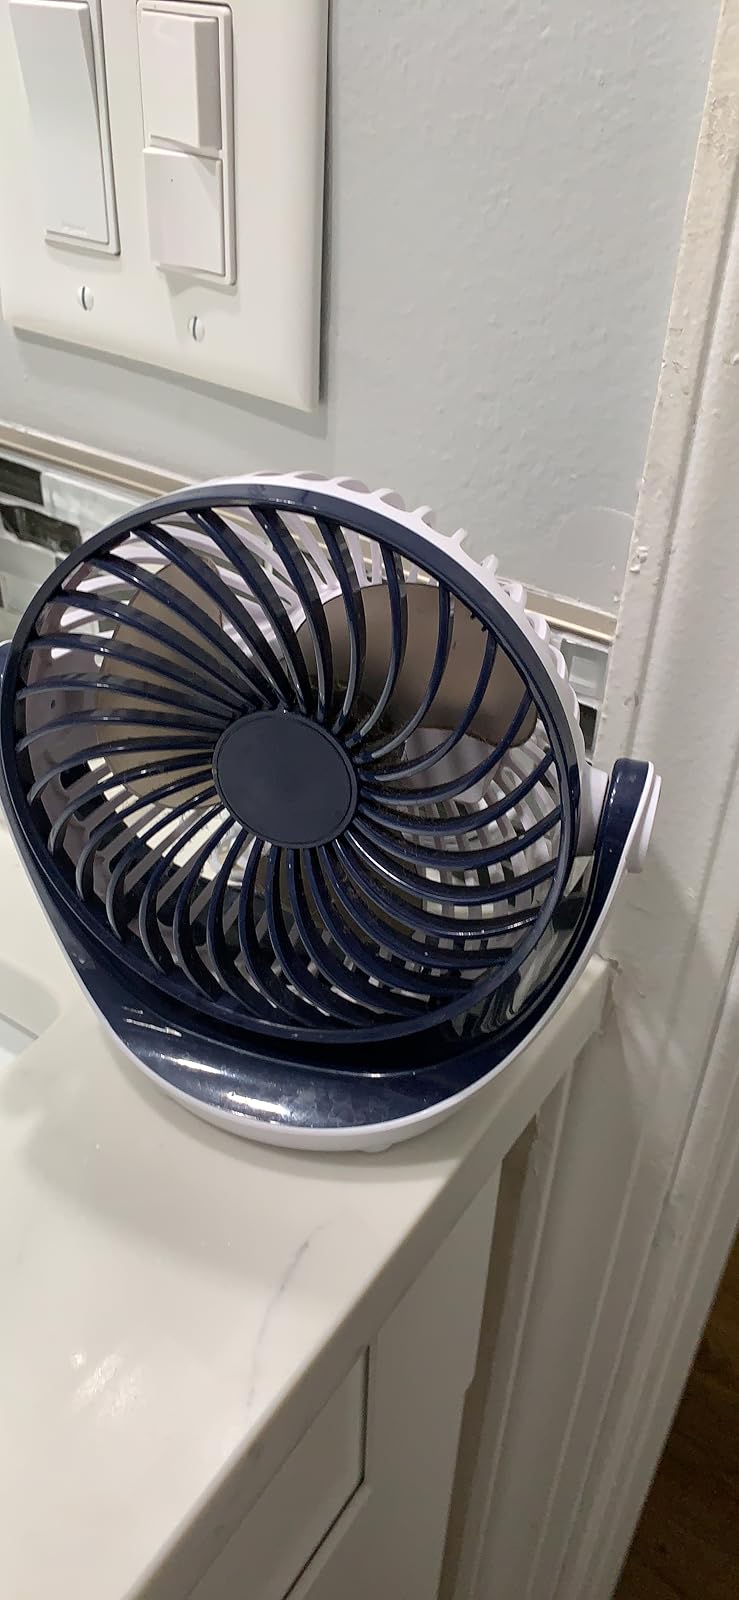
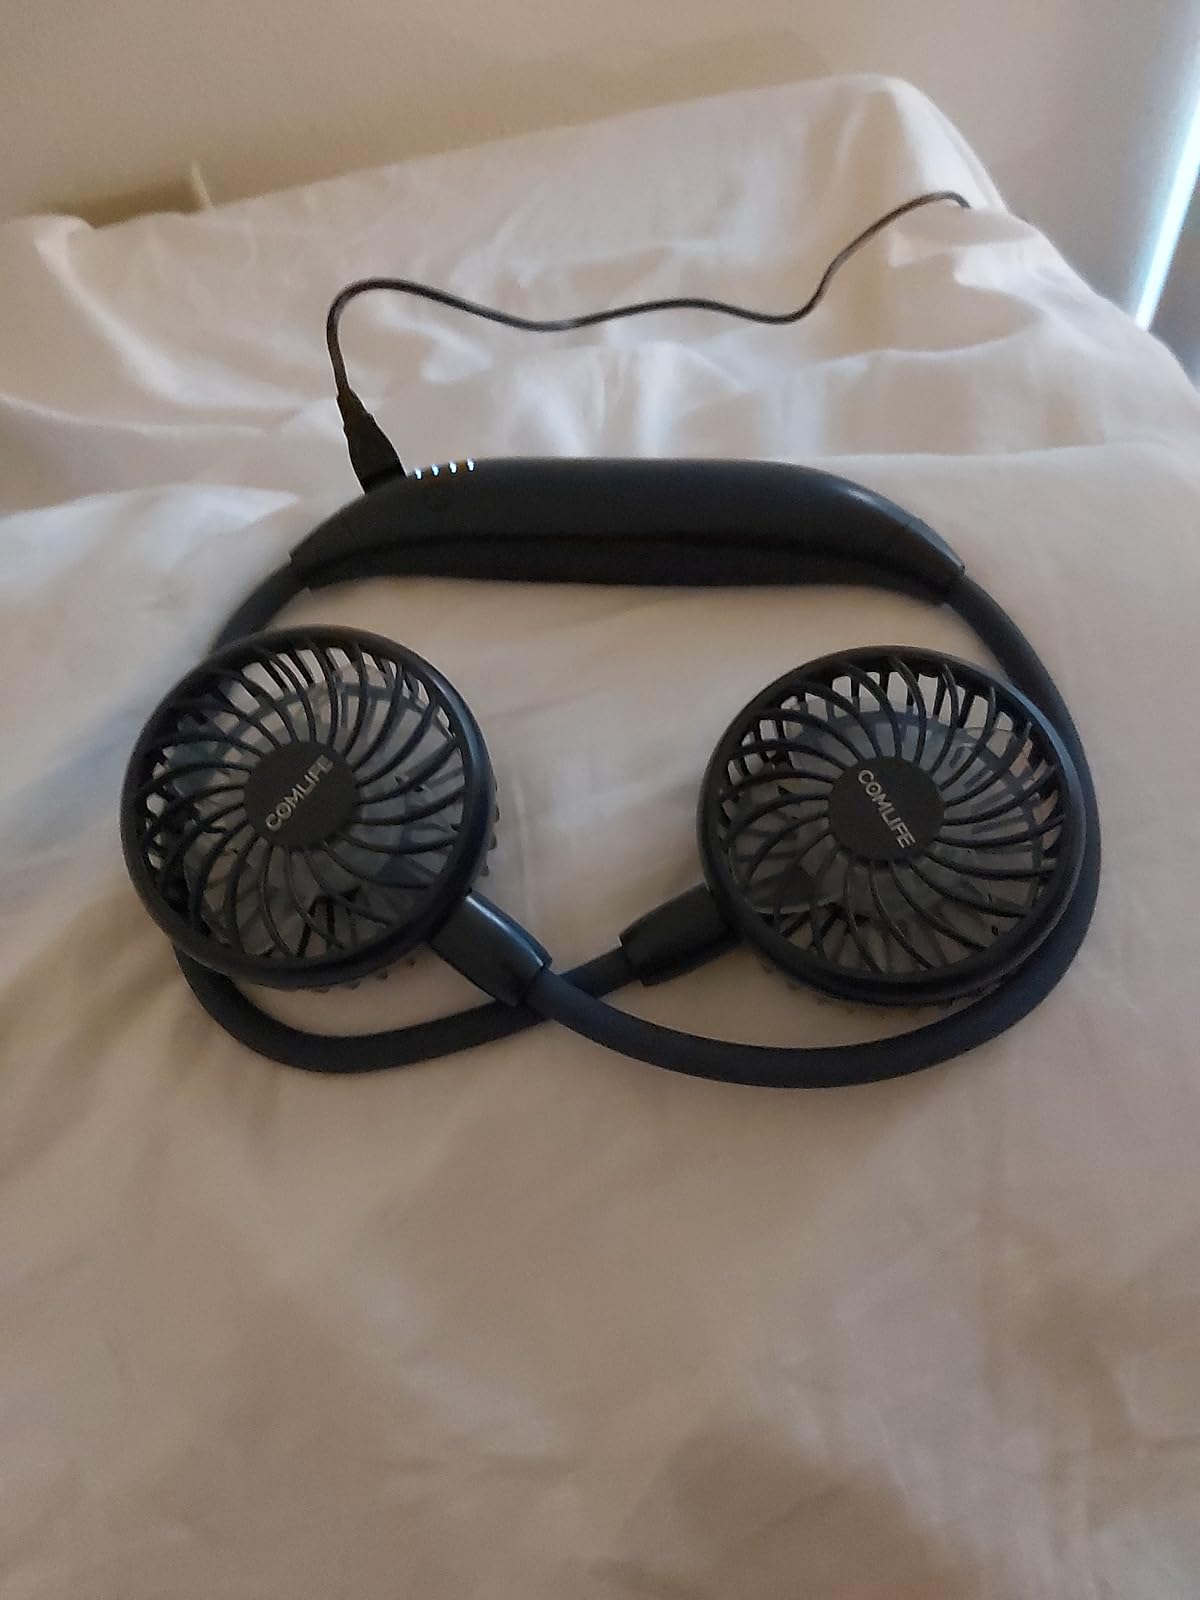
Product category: fan
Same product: no